Ruhrstahl X-4

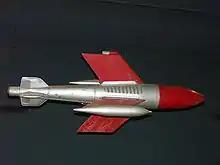
Kramer X4 (Deutsches Museum in Munich)

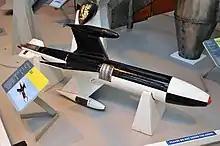
Ruhrstahl X-4 in RAF Museum Cosford

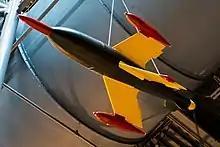
A Ruhrstahl X-4 on display at the Udvar-Hazy Center.

During 1943, the RAF's Bomber Command and the US Air Force mounted a series of heavy raids against Germany. Despite heavy bomber losses, these prompted "Luftwaffe" research into considerably more powerful anti-bomber weaponry in order to reduce the cost in lost fighter aircraft and aircrew. A massive development effort resulted in a number of heavy-calibre autocannon designs, air-to-air rockets, SAMs, and the X-4.